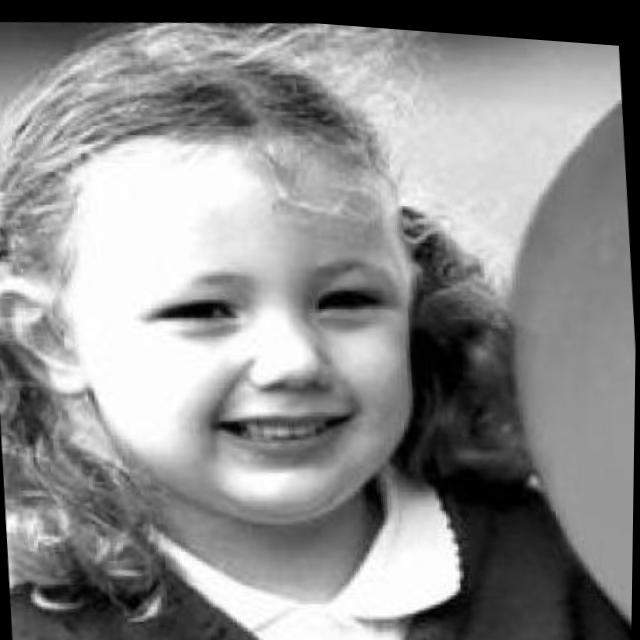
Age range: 0-12